Transport in Saudi Arabia

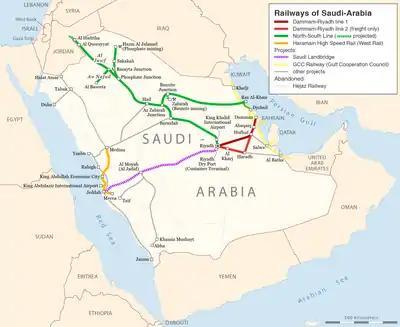
Map of present-day Saudi Arabian railway network with future projects

The historic 1,300 km (810 mi) 1,035 mm (3 ft 5⁄ in) narrow-gauge Ottoman Hejaz railway was mostly destroyed during World War I and its stations in Mada'in Salih and Medina have been converted to museums. Within two decades of the unification of Saudi Arabia, the first Dammam–Riyadh line was completed in 1951, and was long. This line was later converted to only be used for freight transport, with a new, shorter, line being completed in 1985, exclusively for the transport of passengers. The other passenger line in the kingdom is the Riyadh–Qurayyat line, which runs through the middle of the country connecting the capital Riyadh to Ha'il, Al-Majma'ah, the Al-Jawf Province and Jordan via Qurayyat. It is the longest line in the Saudi rail network, and with a feeder line connecting it to the port of Ra's al-Khair, its total length comes up to around 2,750 km (1,710 mi). The North–South line uses portions of the Riyadh–Qurayyat line and connects the main line to phosphate and bauxite mining locations in the northern reaches of the kingdom.